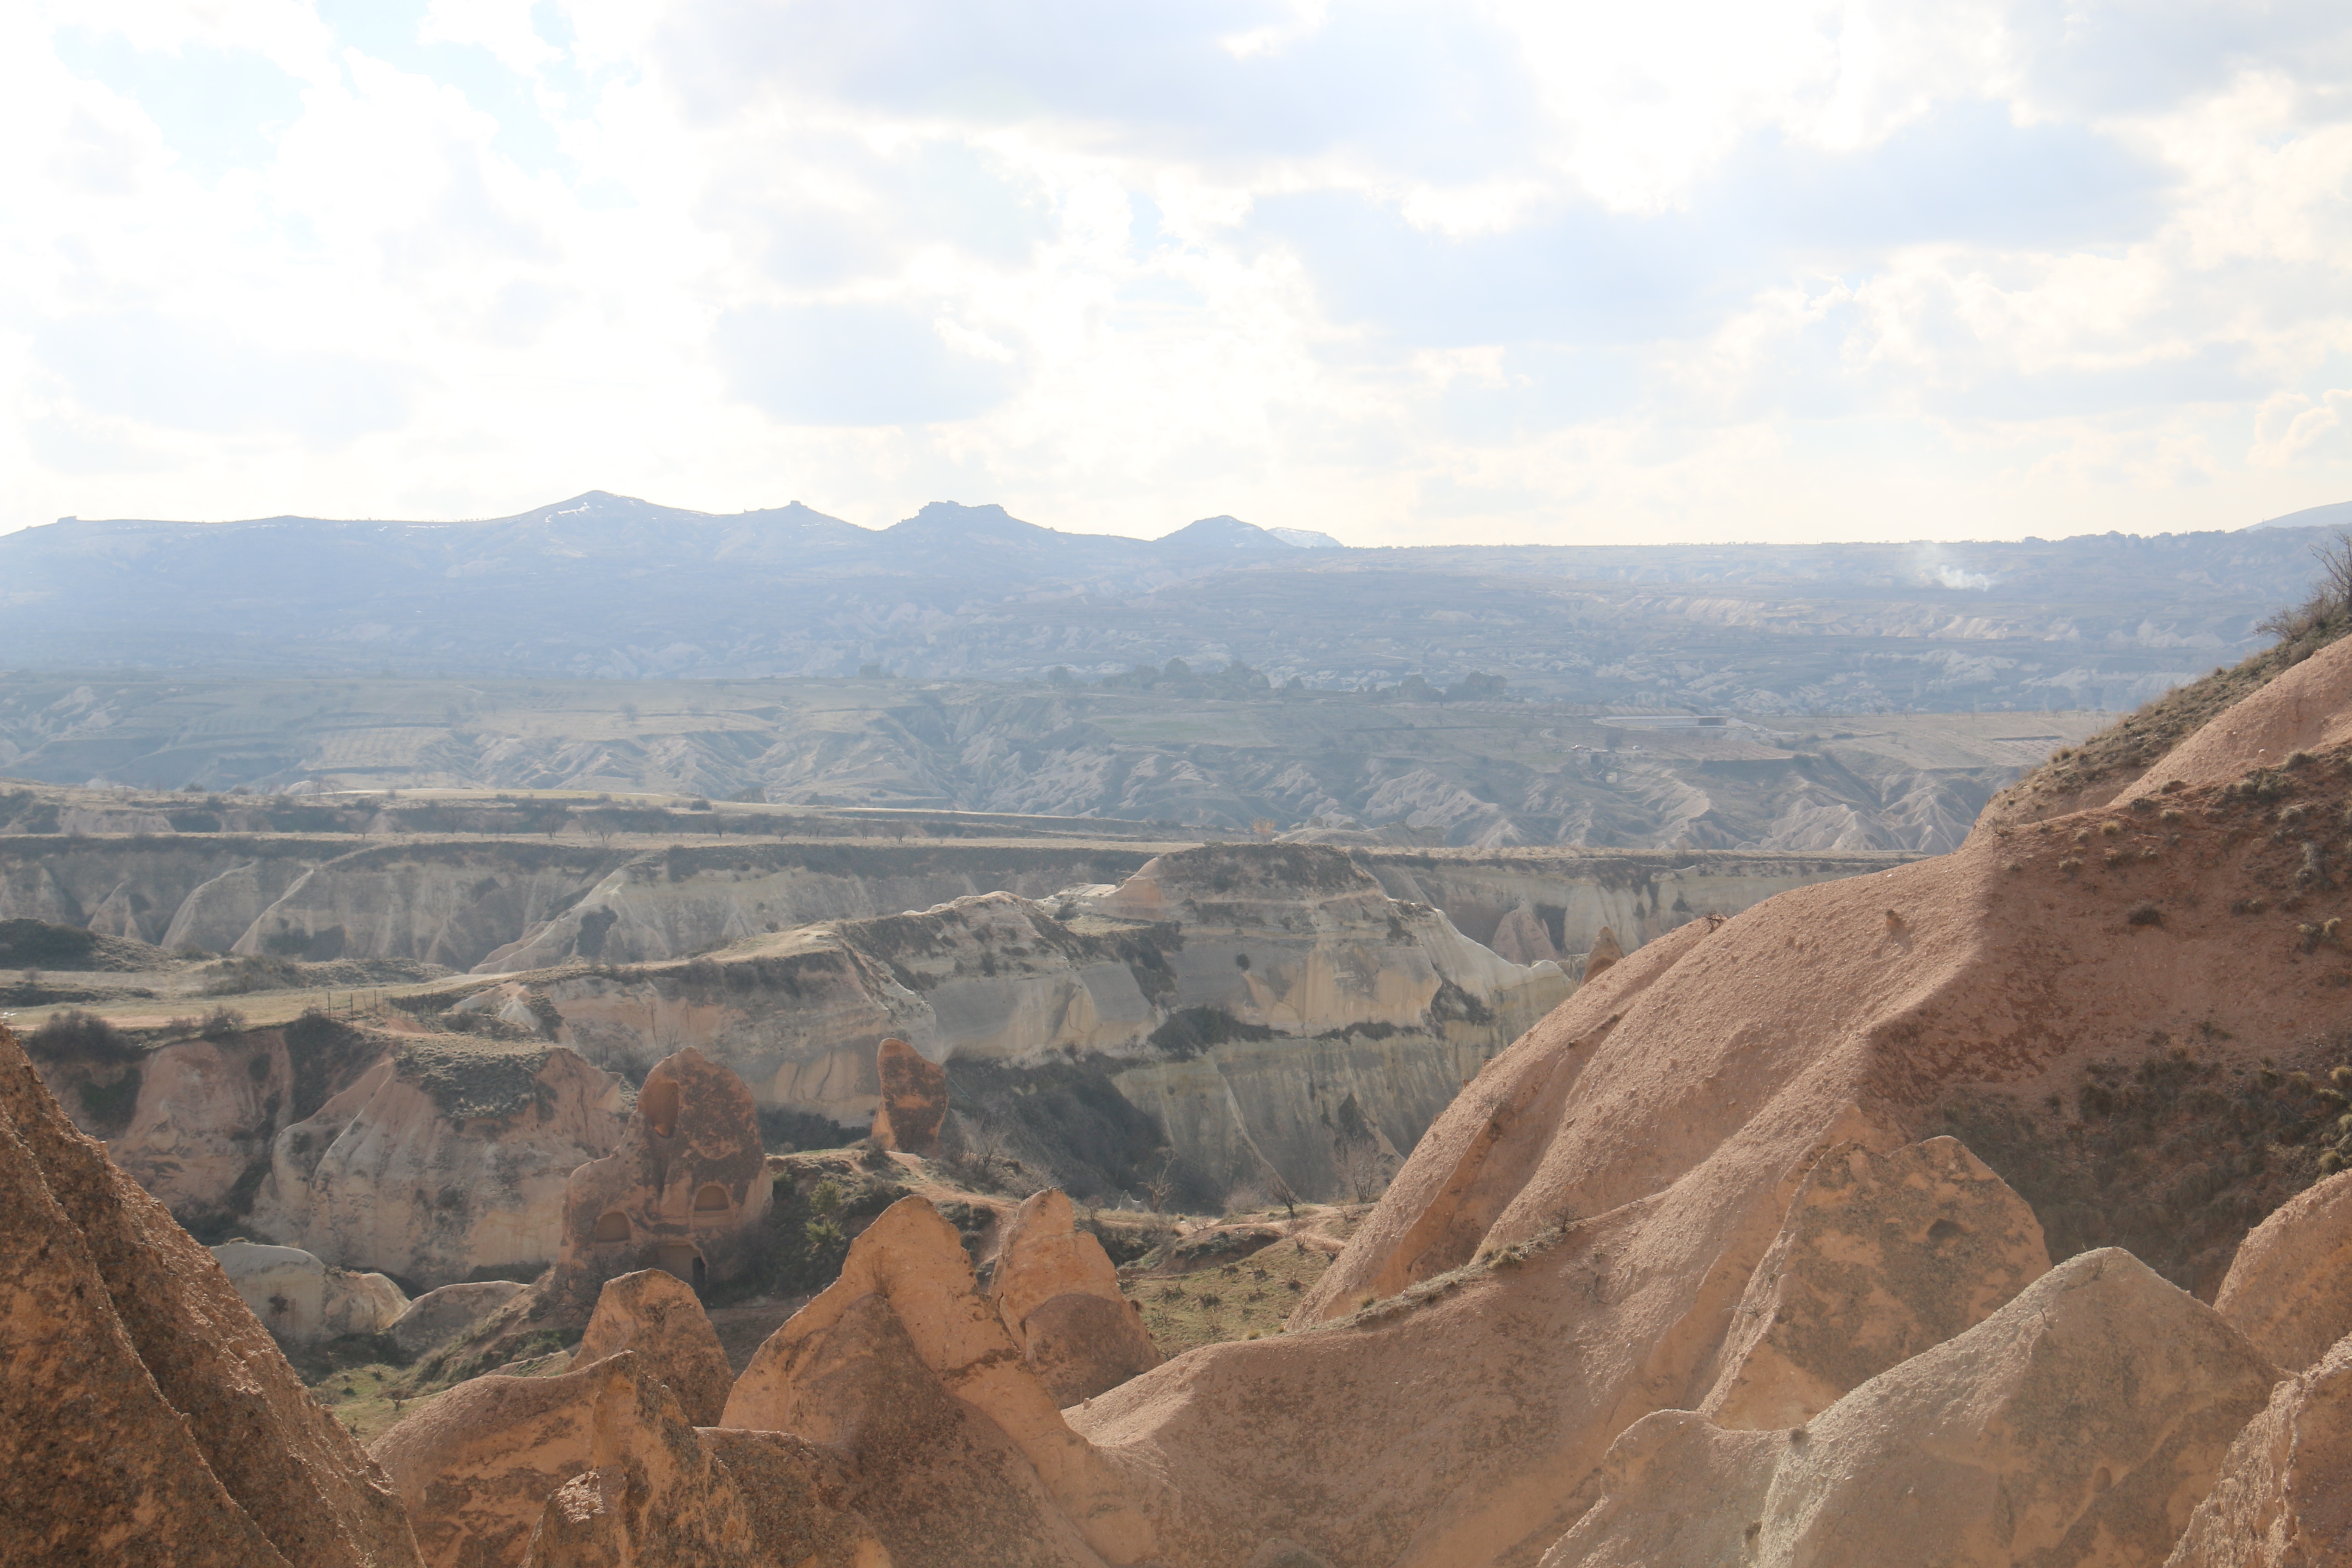
landscape, nature, rock, mountain, sky, house, hill, old, sandstone, valley, land, stone, travel, formation, rural, cave, ancient, church, canyon, tourism, terrain, erosion, sunny, geology, trekking, badlands, turkey, plateau, limestone, beautiful, history, scene, cones, famous, unesco, unusual, wadi, tufa, turkish, anatolia, cappadocia, landform, goreme, brown horse, kapadokya, horse pasture, tuff, geographical feature, kapdokya t rkiye, cappadocia house, cappadocia life, cappadocia mountains, cappadocia pasture, cappadocia valley, cappadocia view, mountains peak, rural cappadocia, sunny cappadocia